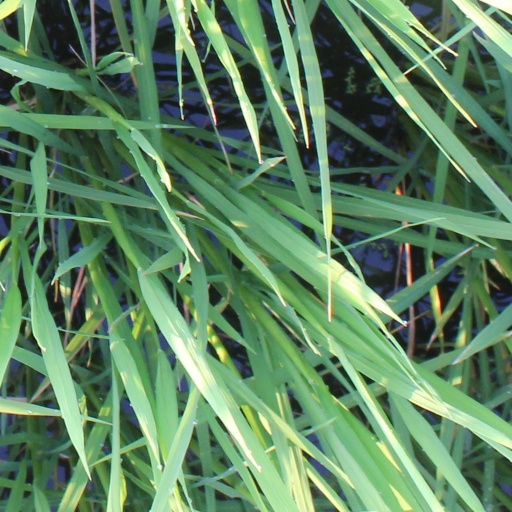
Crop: rice